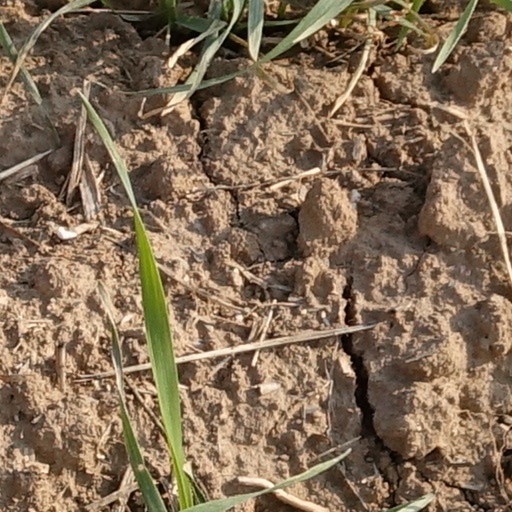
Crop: wheat